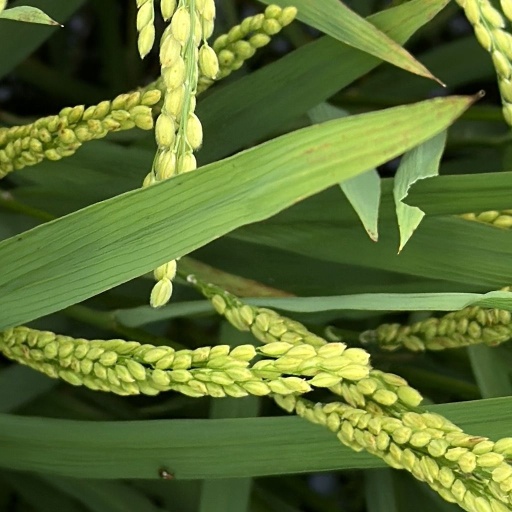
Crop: rice